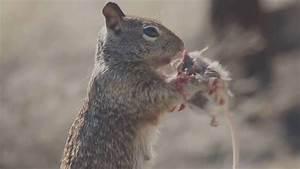
squirrel